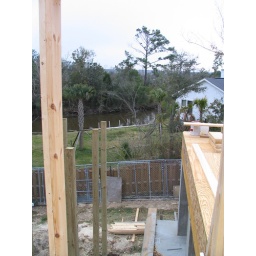
Standing in the kitchen looking out the door onto the porch (looking west). In the distance you can see Graveline Bayou.